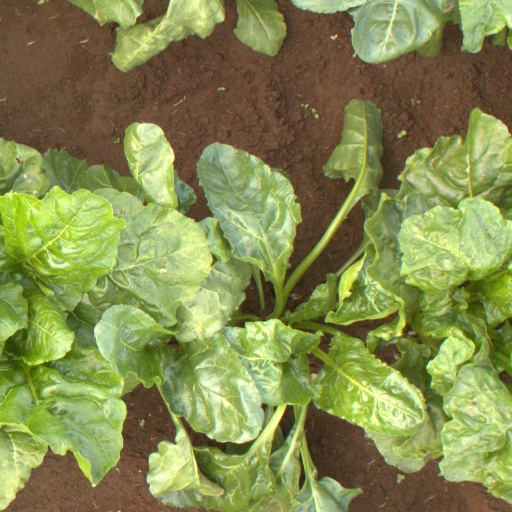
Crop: sugar beet